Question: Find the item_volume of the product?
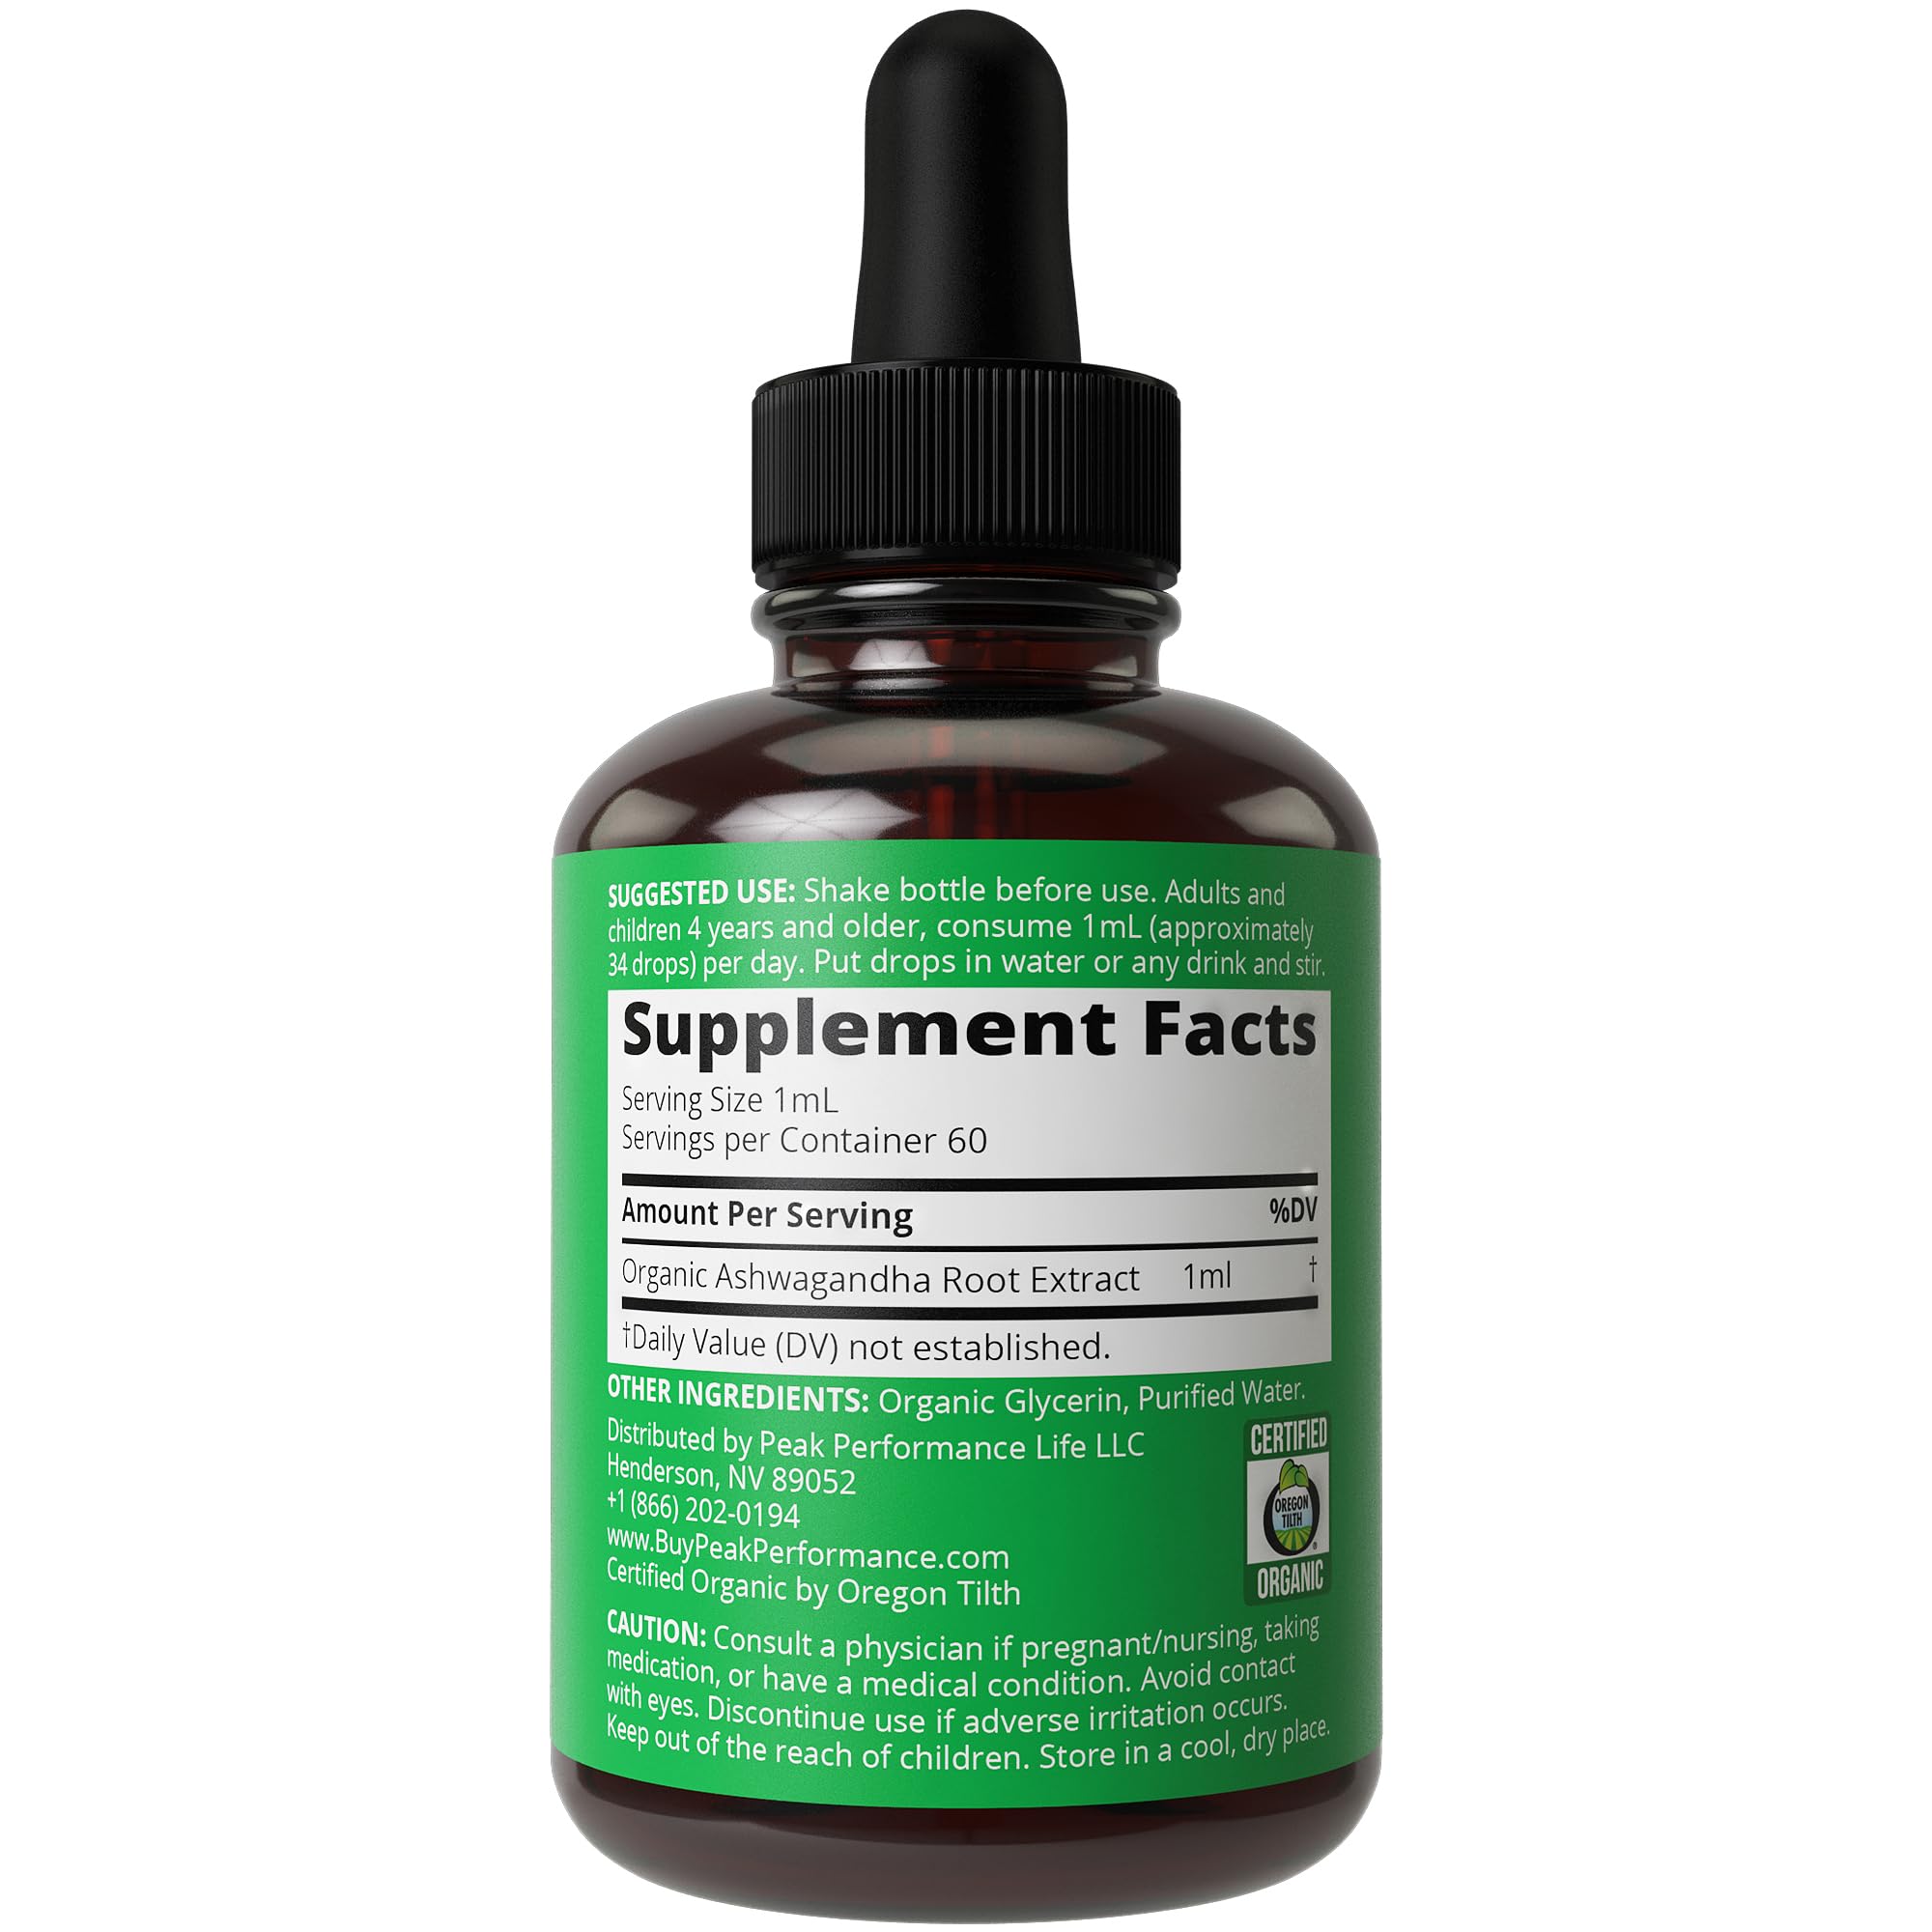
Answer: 1.0 millilitre